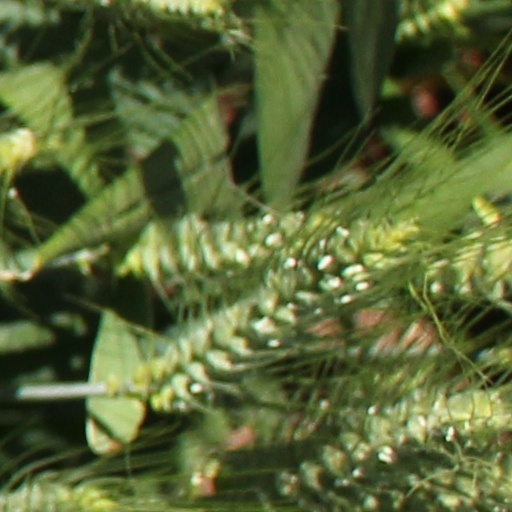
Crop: wheat